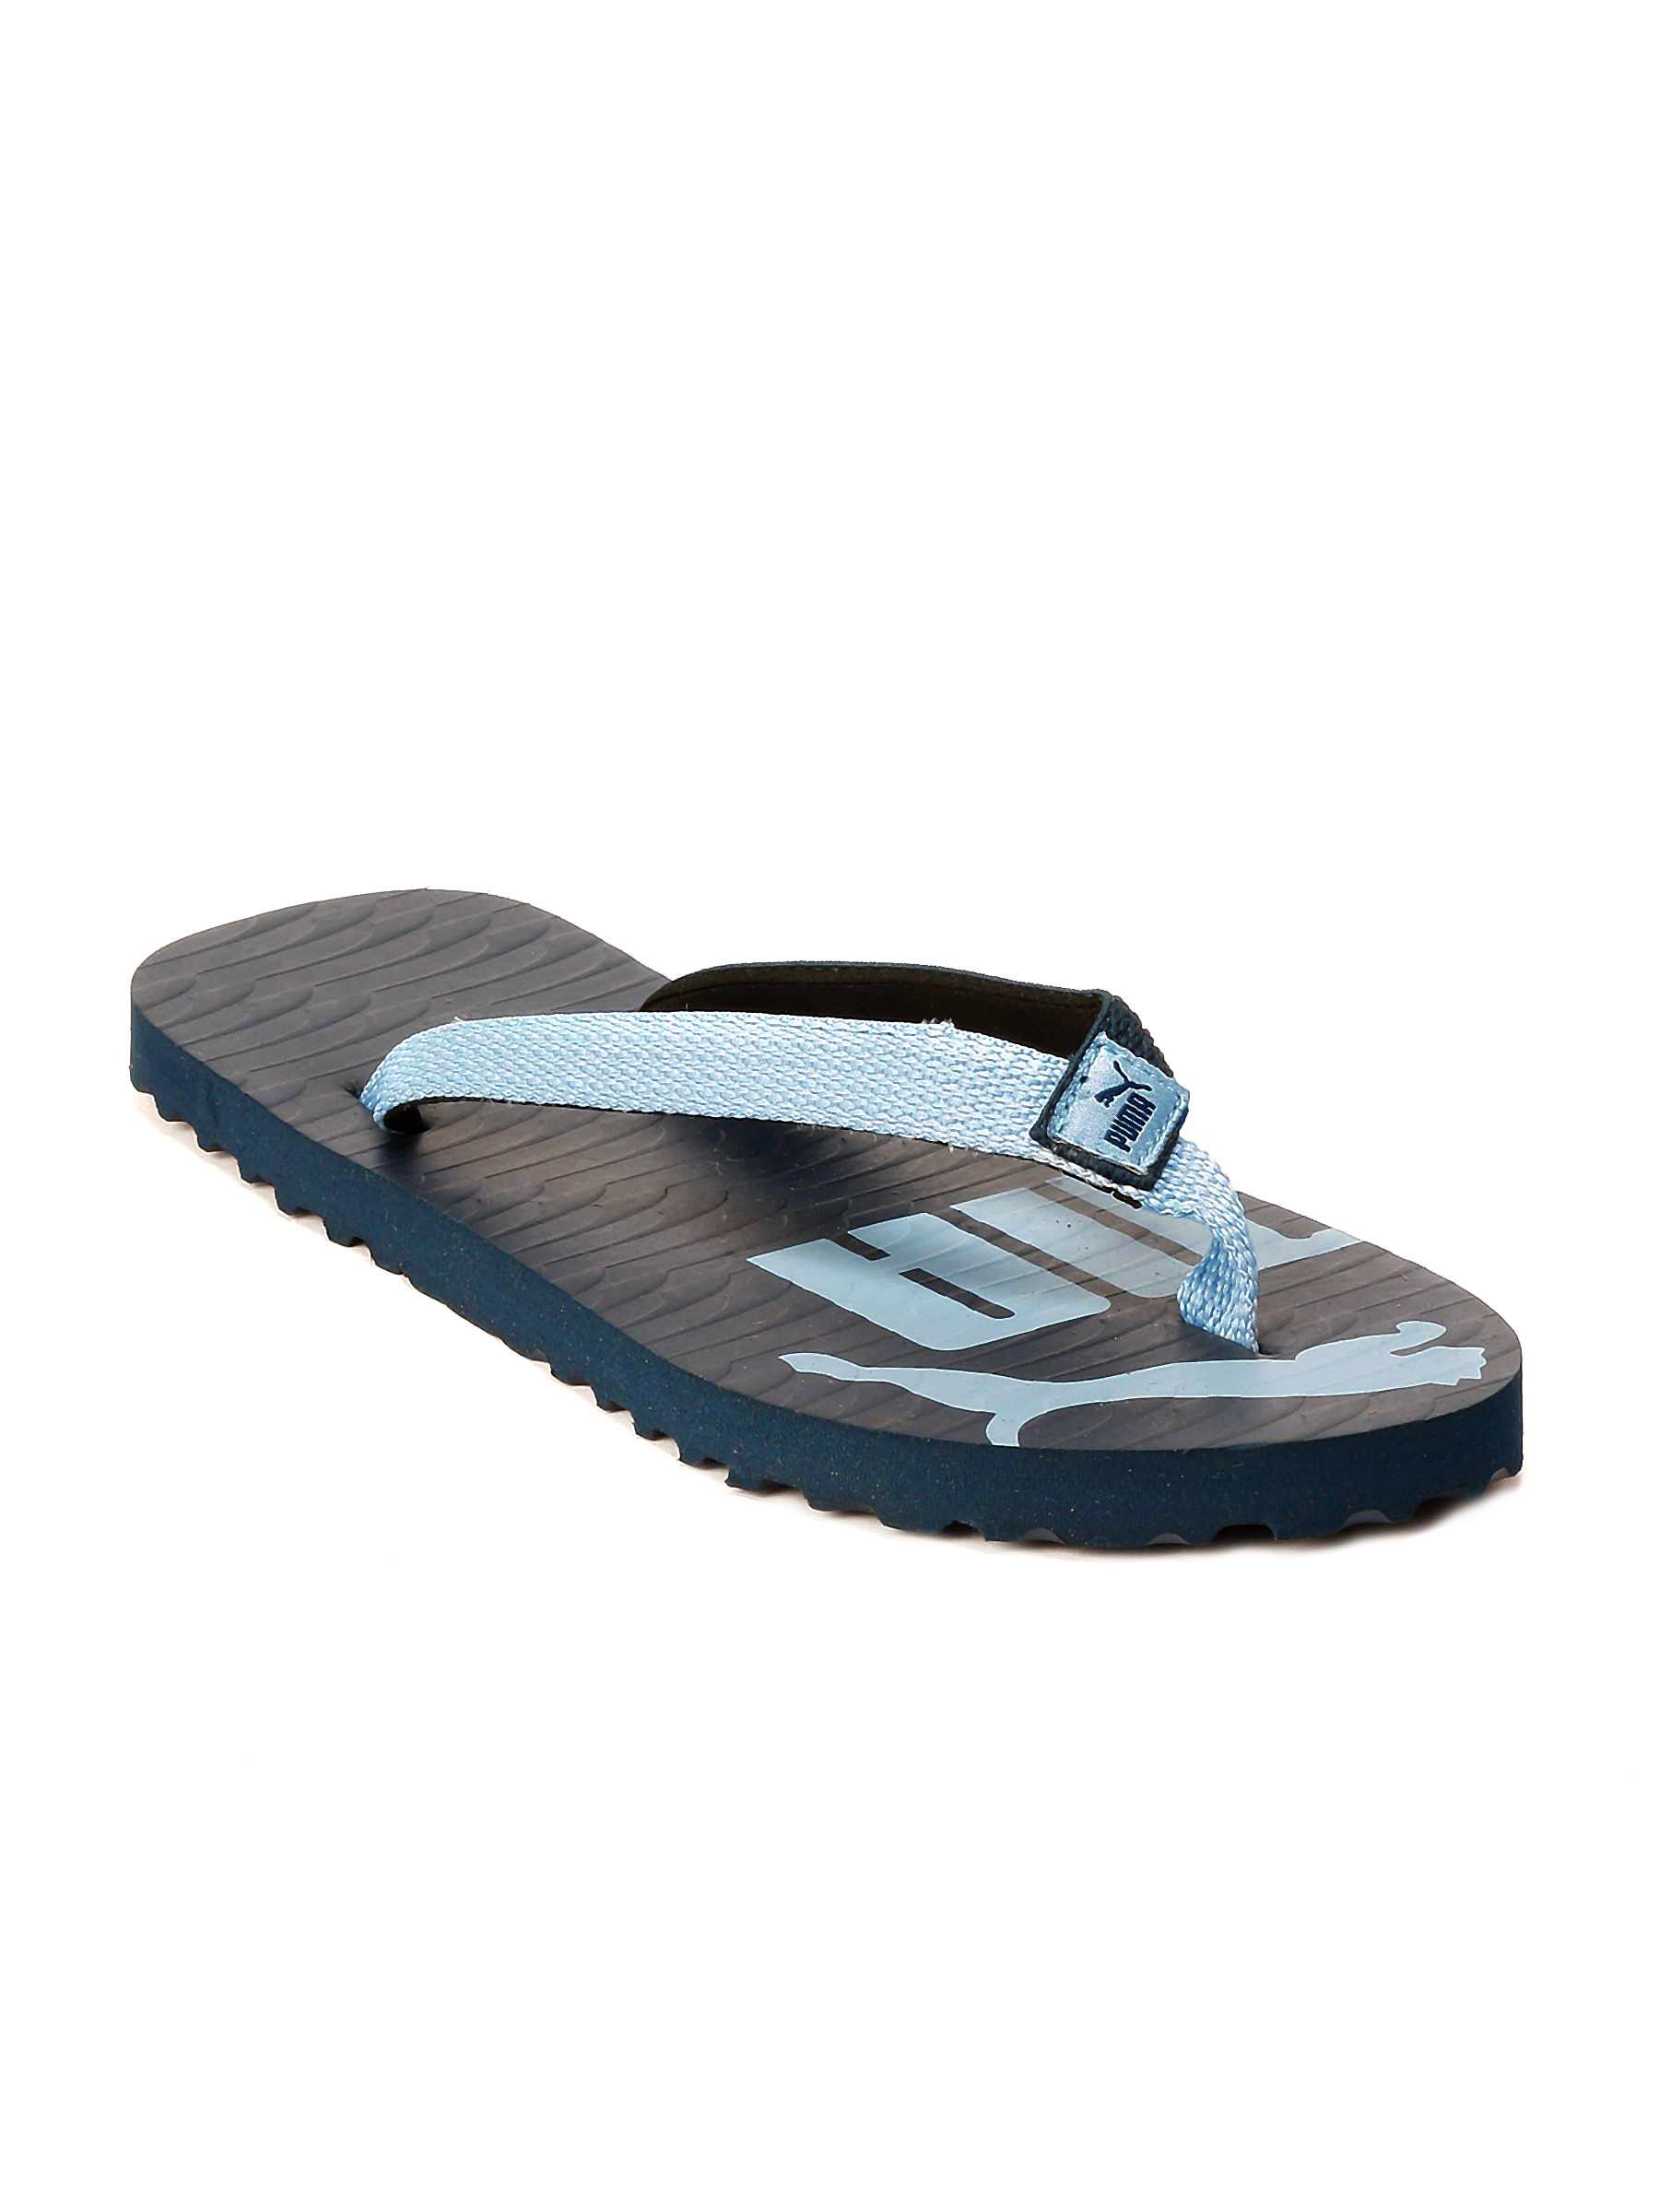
Puma Men MM Blue Flip Flops
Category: Footwear / Flip Flops / Flip Flops
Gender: Men
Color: Blue
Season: Fall 2011
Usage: Casual